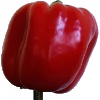
Label: Pepper Red 1